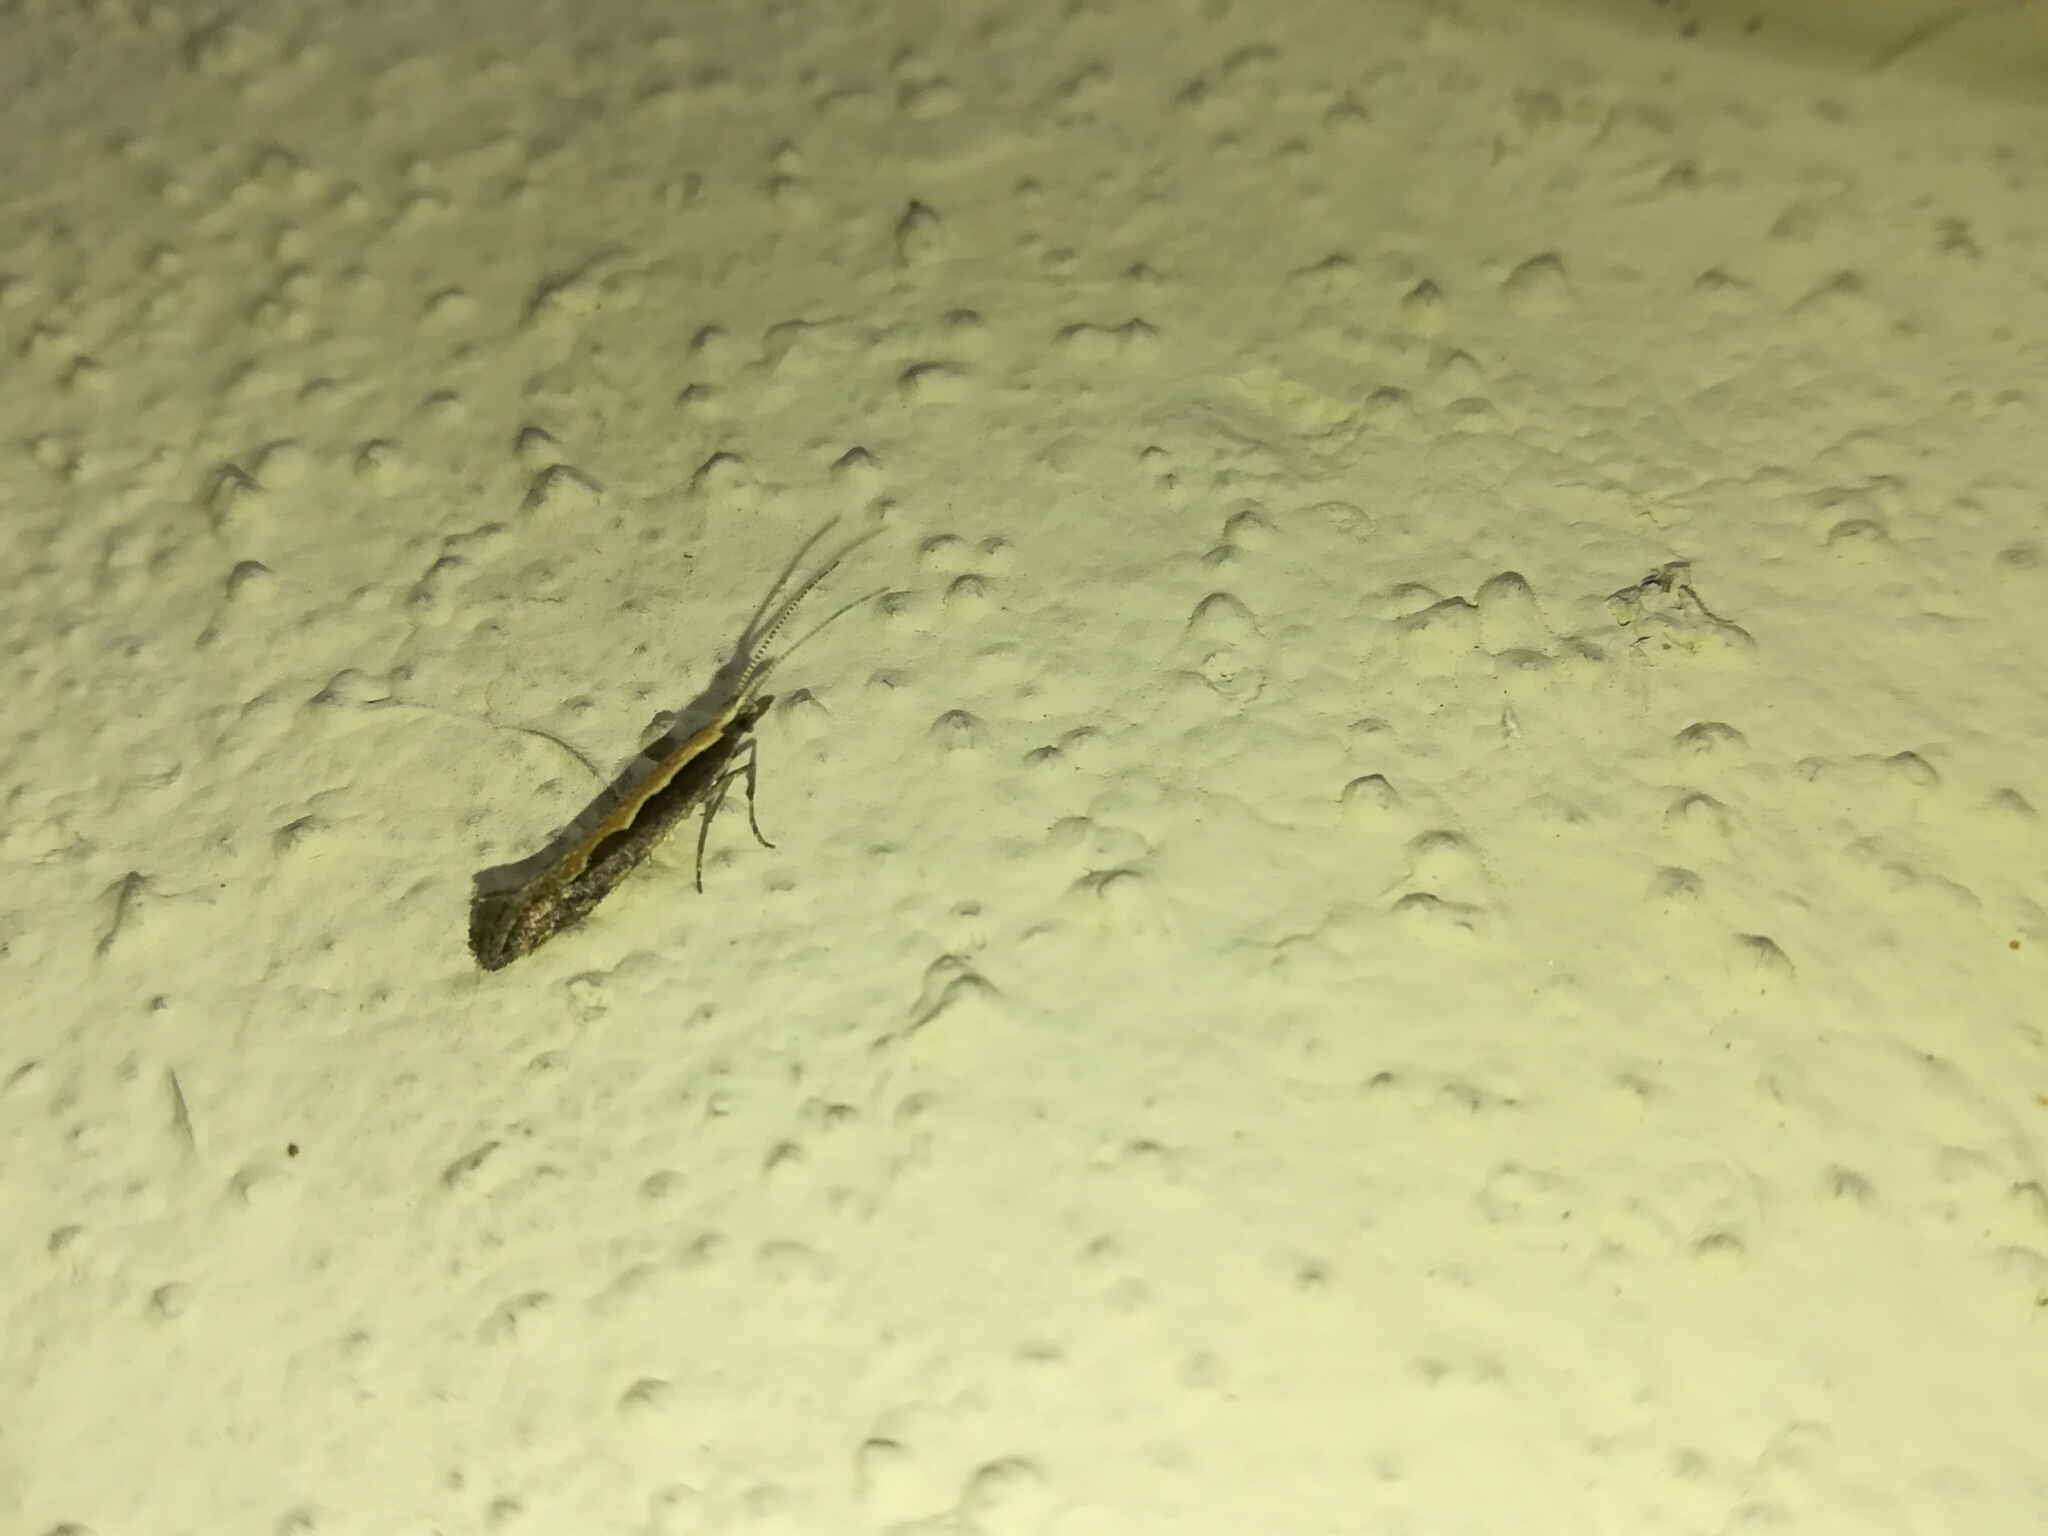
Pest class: diamondback_moth